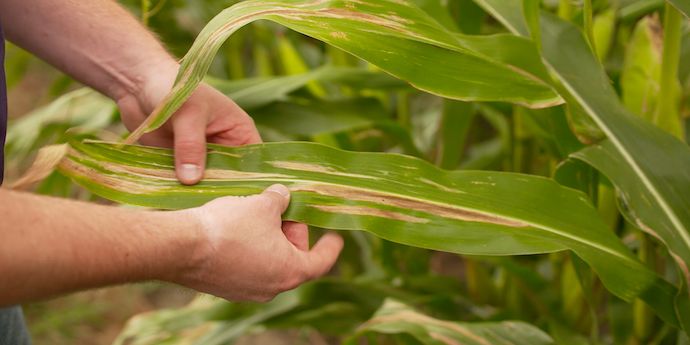
Labels: Corn leaf blight, Corn leaf blight